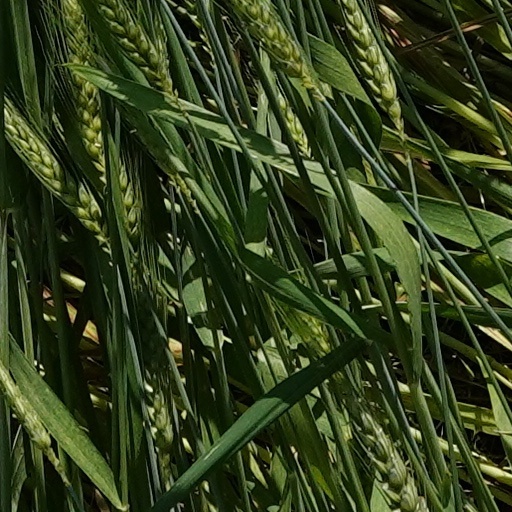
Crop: wheat